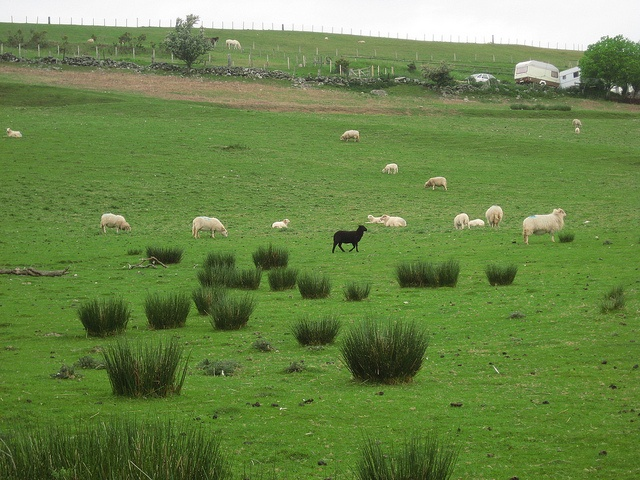
A herd of sheep grazing on a lush green field.
A large pasture with sheep grazing, including one black sheep.
A single black sheep walks around a herd of white sheep in a field.
Animals in a large green field, some white and one black.
A grassy field with many white goats and one black goat.